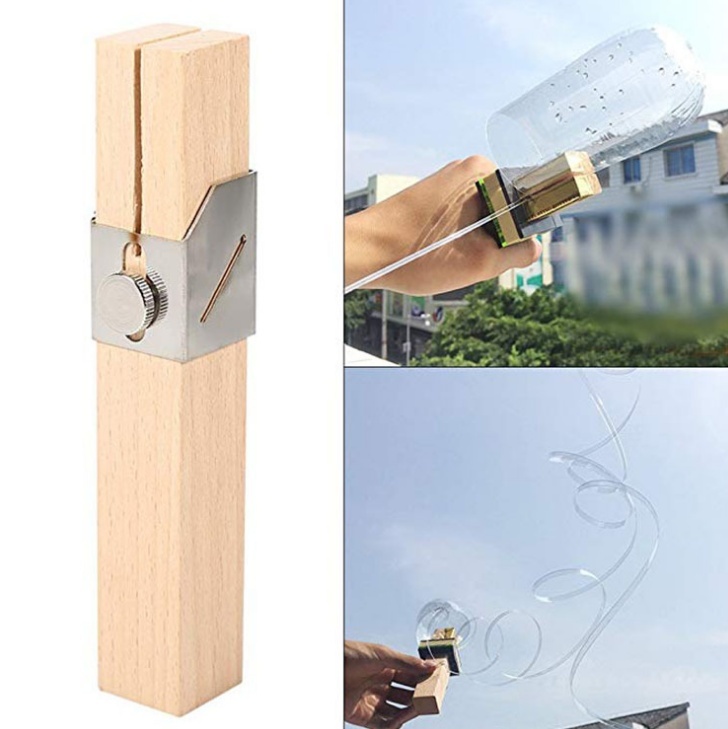
Plastic Bottle Cutter
Product size: 2.2*2.2*14cm Product net weight: 78g Package weight: 85g Packing size: 3*3*15
Category: Hardware > Tools > Cutters > Glass Cutters